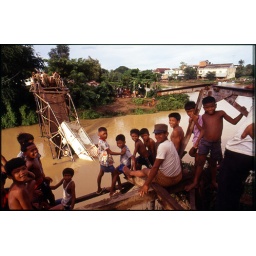
Cambodia, Mongkol Borei, early 90: the main bridge of the village destroyed by a too heavy Dutch UN truck